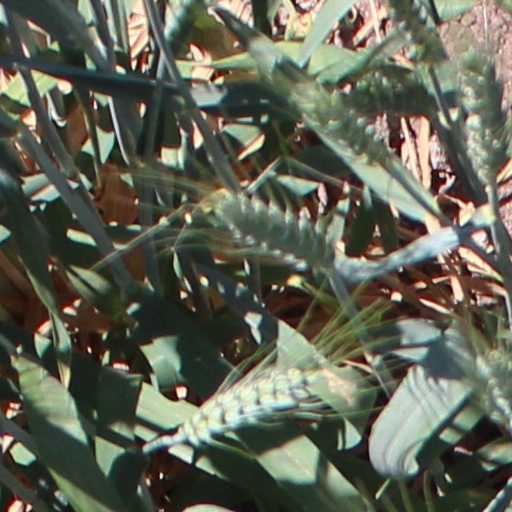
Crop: wheat